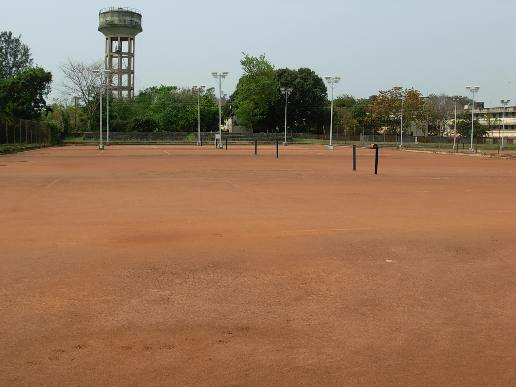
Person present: No